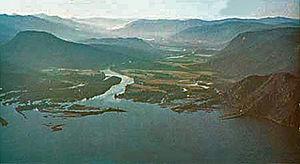
La ville américaine de Clark Fork est située dans le comté de Bonner, dans l’Idaho. Lors du recensement de 2010, sa population s’élevait à 536 habitants.